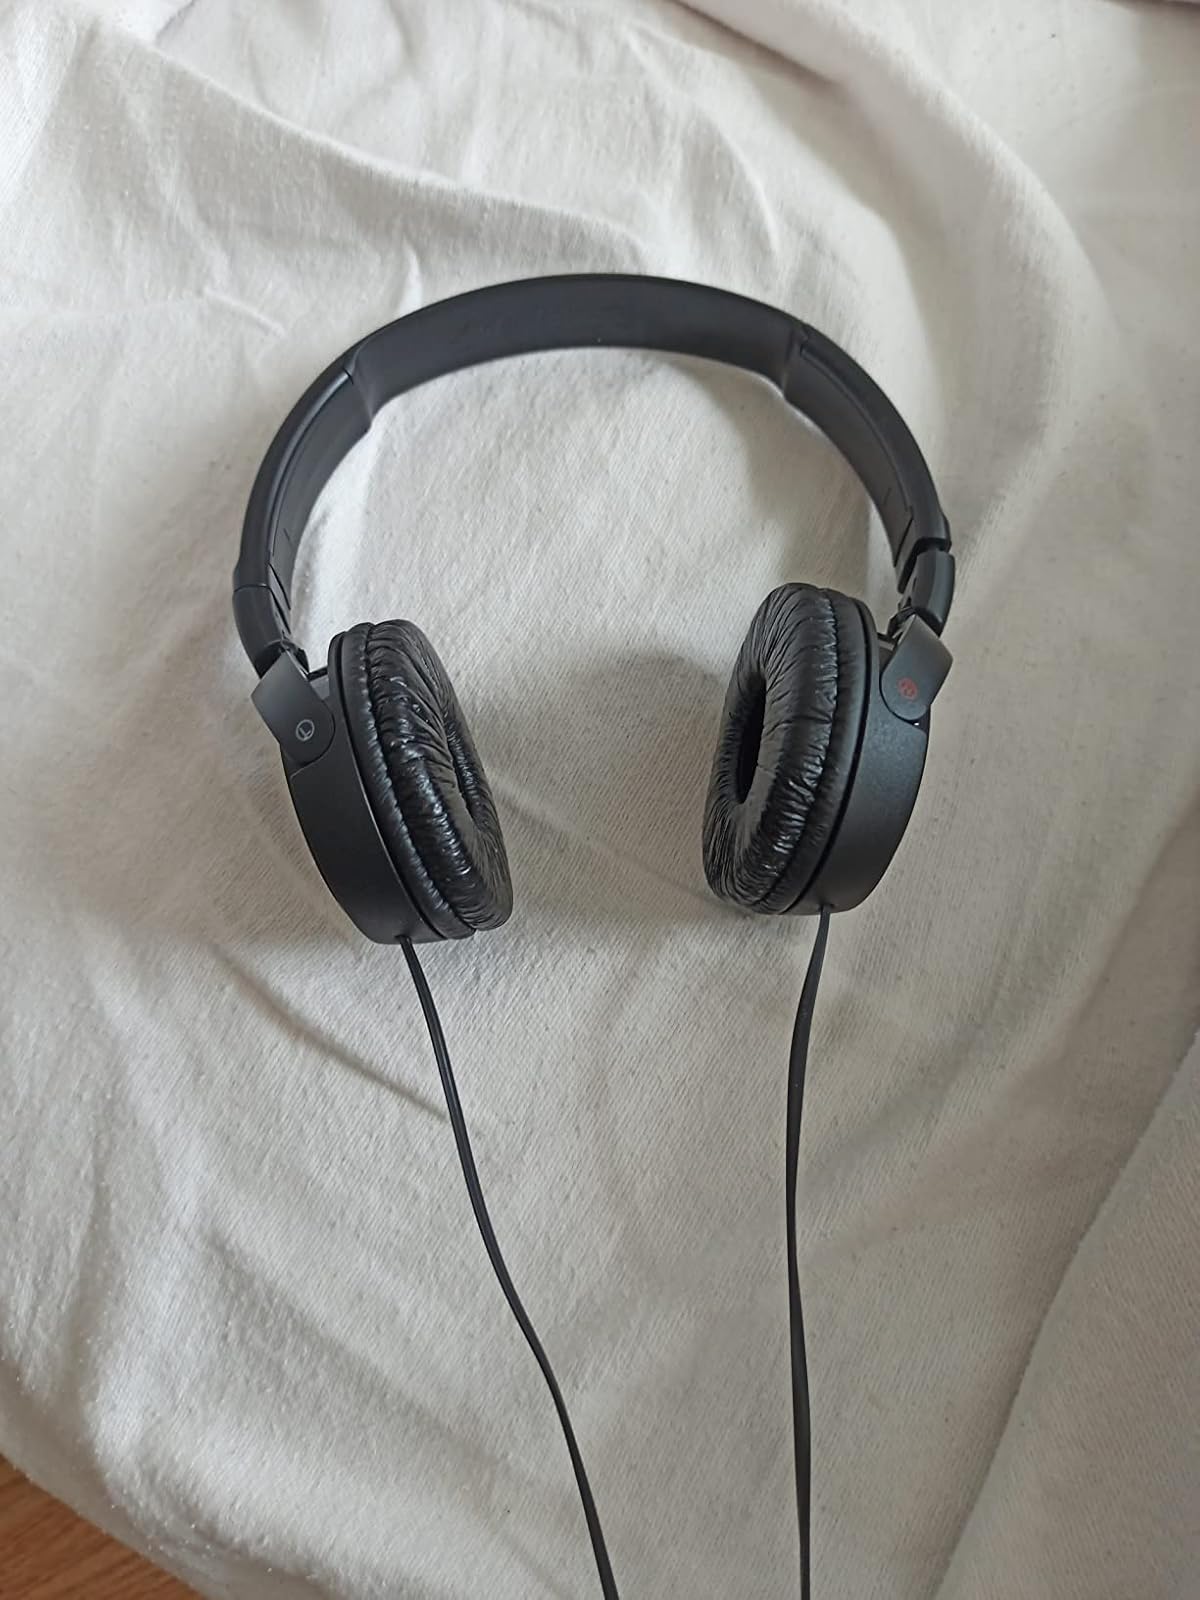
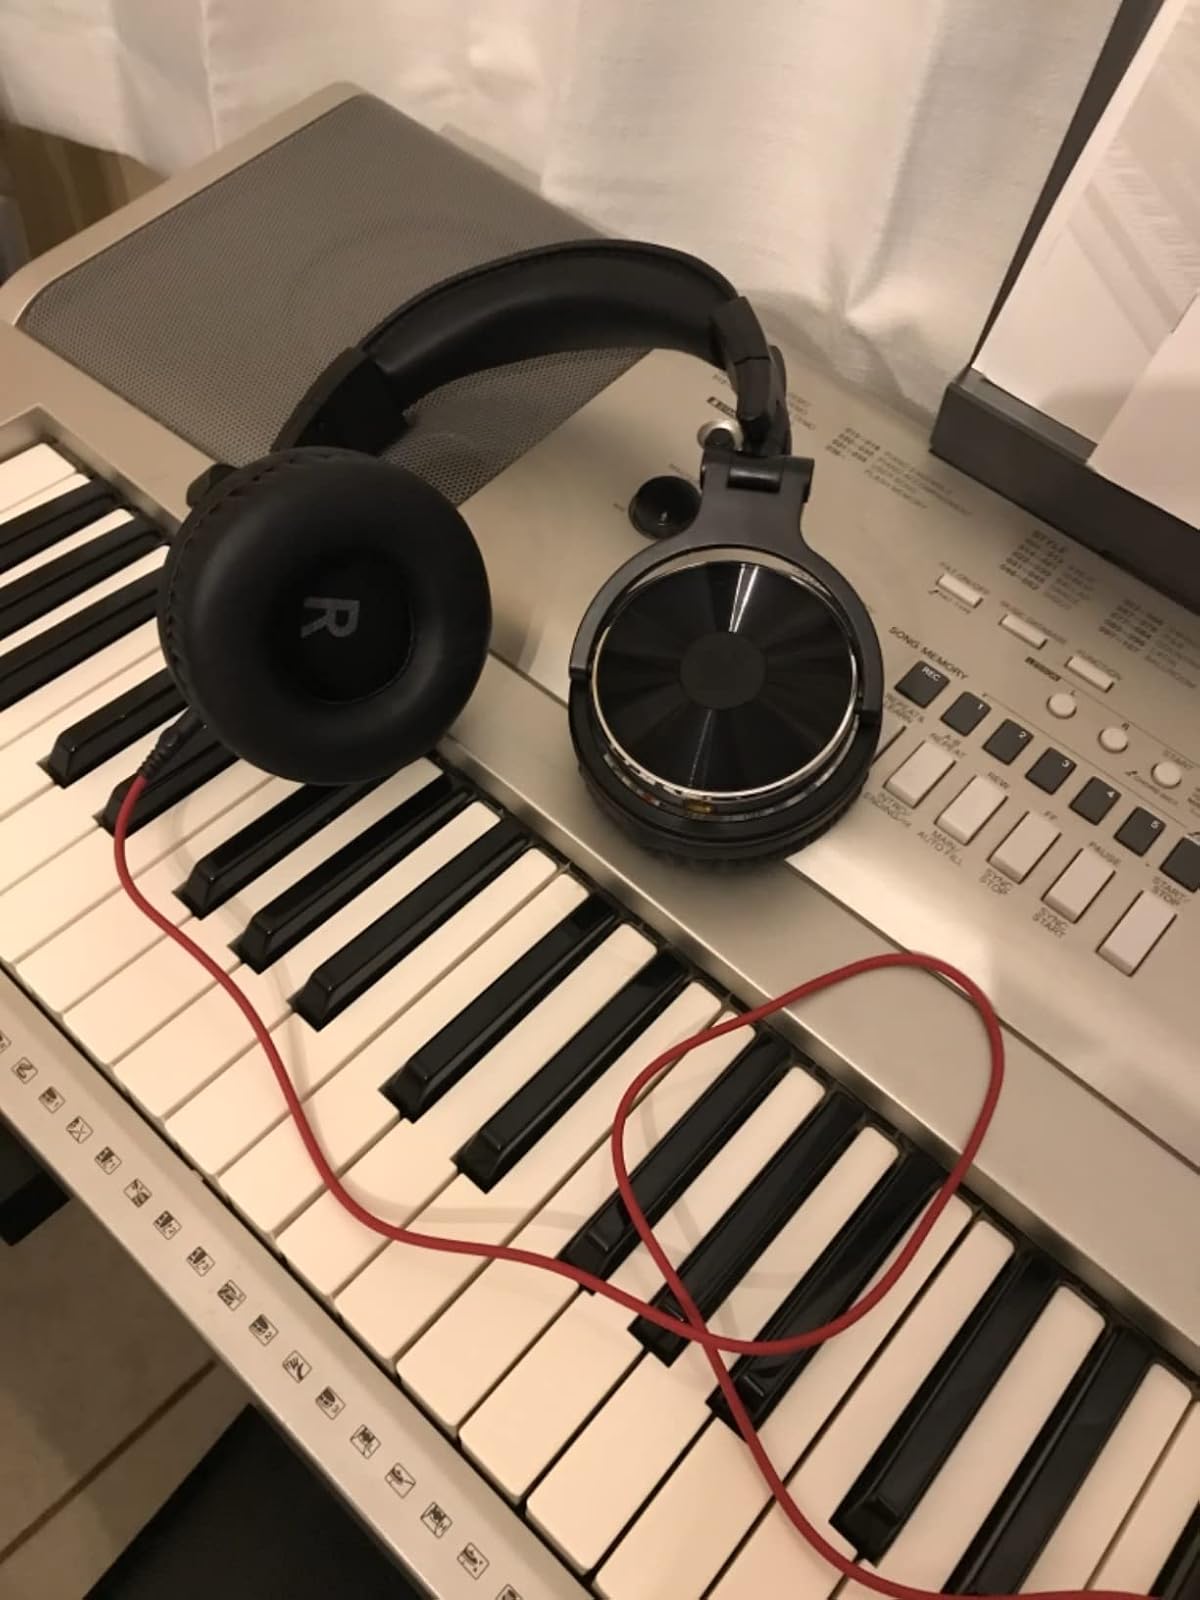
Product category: headphones
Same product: no